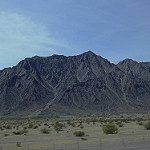
Label: mountain